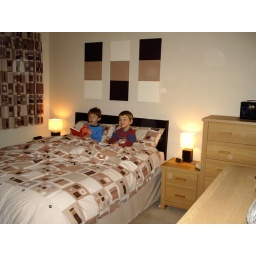
Joseph and Ethan in bed at gran & grampas house